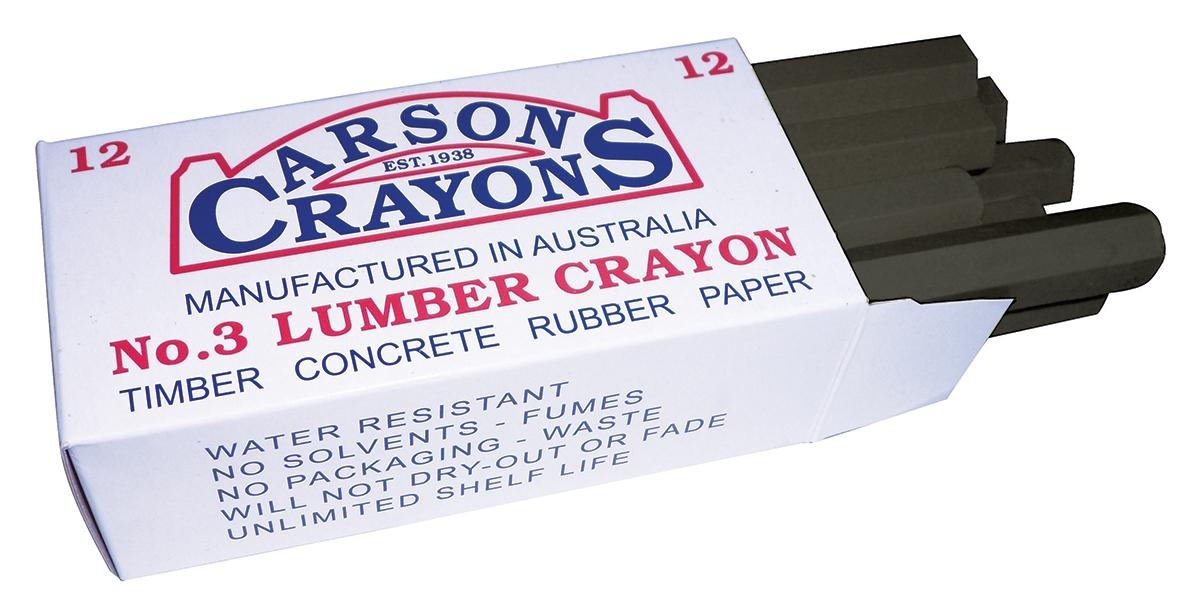
LC-BLACK - Lumber Crayon By Jakmax
Brand: Jakmax
Product Description The Lumber Crayon (Part No. LC-BLACK) is a high-quality replacement component designed for outdoor power equipment. Manufactured to OEM-equivalent standards, it delivers reliable performance, easy installation, and long service life. Key Features ✅ Part Number: LC-BLACK ✅ OEM-quality component for dependable performance ✅ Precision-made for a consistent fit ✅ Durable construction to withstand heat, vibration, and fuel exposure ✅ Ideal for lawn & garden and small engine applications Benefits ✔️ Restores performance and reduces downtime ✔️ Easy to install with standard workshop tools ✔️ Cost-effective replacement for worn or damaged parts Note: Always confirm compatibility with your specific model before installation. If you’re unsure, check your parts list or contact our team with your model and serial number.
Category: Office Supplies > Office Instruments > Writing & Drawing Instruments > Crayons > Metallic Crayons